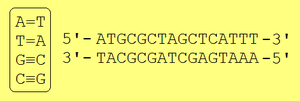
En biologie moléculaire, la complémentarité de deux séquences d'acides nucléiques fait référence à la possibilité d'apparier les bases nucléiques qui constituent chacune d'elles. C'est typiquement le cas par exemple des deux brins formant une double hélice d'ADN. Cette propriété est à la base de la réplication de l'ADN, de sa réparation, de sa transcription en ARN, et de la traduction de ce dernier en protéines.